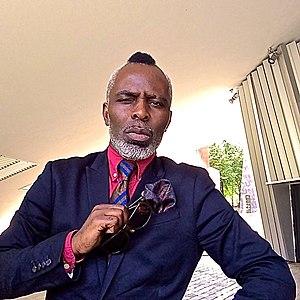
Un style classique, détaché
Black Jack Legroove ou BJL, de son vrai nom Cachemire Jacky, né en 1966 au Cameroun, de nationalité française, est un artiste, musicien et photographe camerounais.